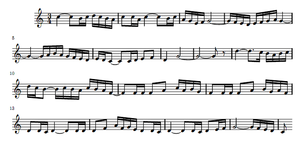
Thème A du Bolero de Maurice Ravel